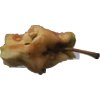
Label: apples